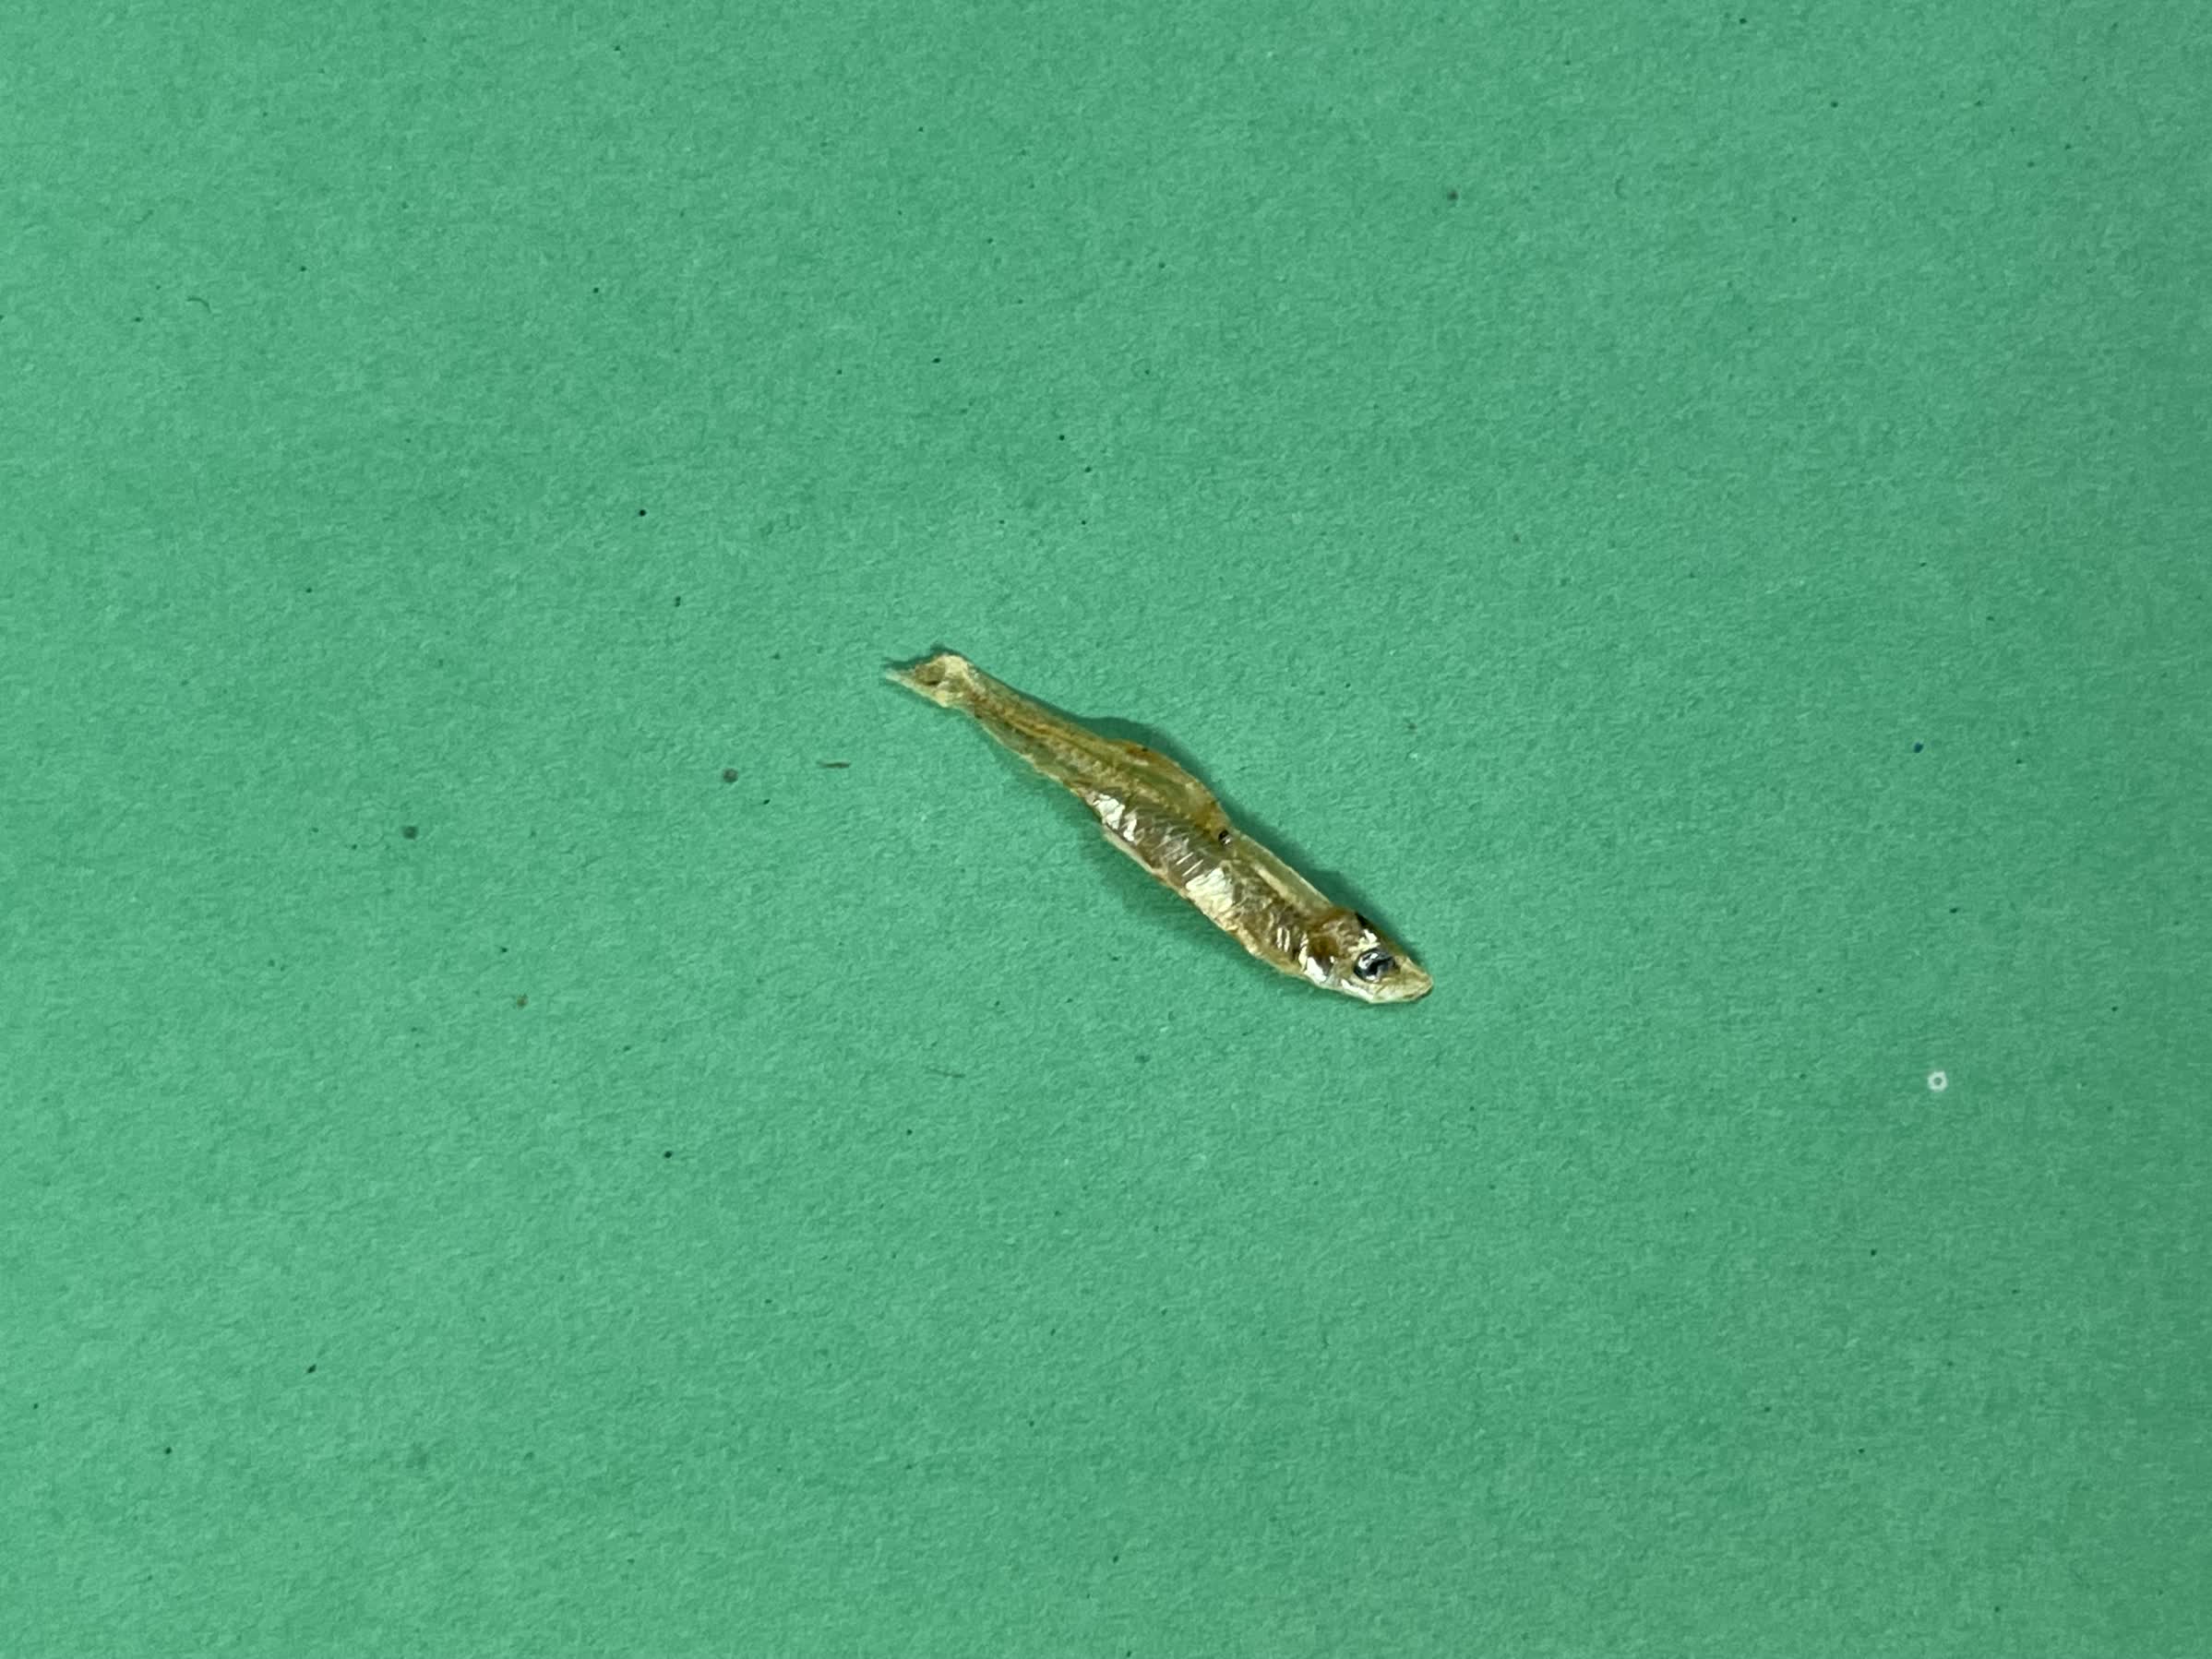
Species: kachki